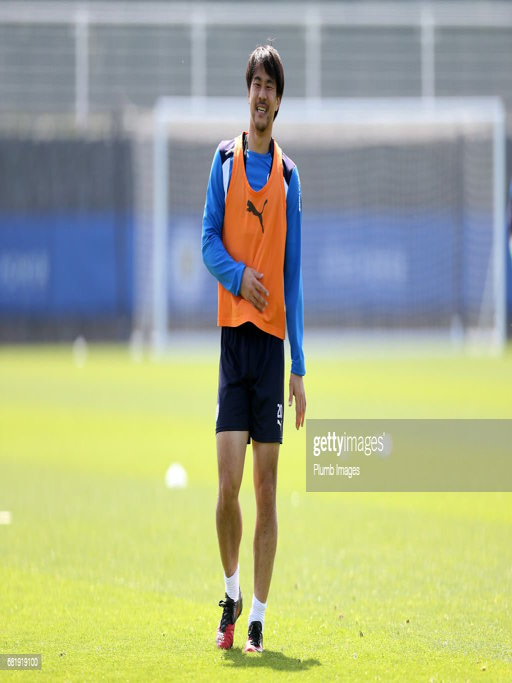
soccer player during the training session .